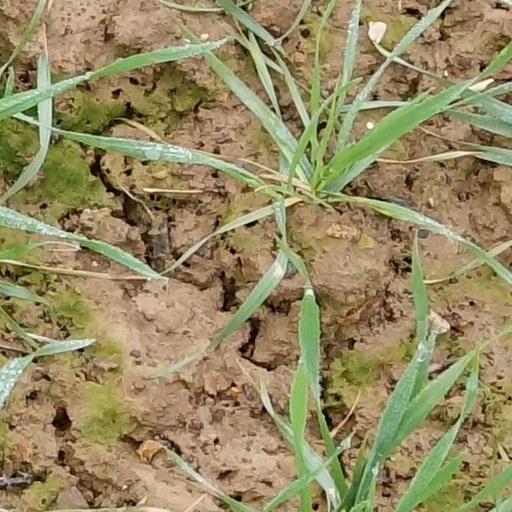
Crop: wheat